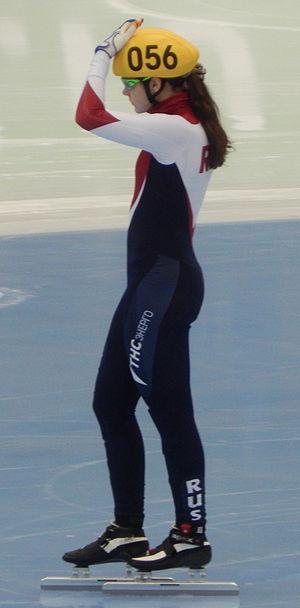
Sofia Prosvirnova, née le 20 décembre 1997 à Saint-Pétersbourg, est une patineuse de vitesse sur piste courte russe.